East Goshen Township, Pennsylvania

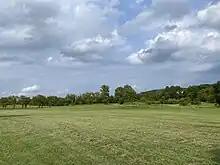
Applebrook Park

According to the United States Census Bureau, the township has a total area of , of which is land and , or 0.30%, is water. The township is within the Brandywine Creek watershed. The township's border with its neighbor West Goshen is Airport Road, next to the Brandywine Airport.